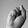
ASL letter: S